Cetacean stranding

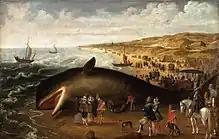
"The Whale beached between Scheveningen and Katwijk, with elegant sightseers", by Esaias van de Velde,

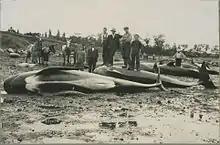
Mass stranding of dolphins, Nova Scotia (1918)

Whales have beached throughout human history, with evidence of humans salvaging from stranded sperm whales in southern Spain during the Upper Magdalenian era some 14,000 years before the present. Some strandings can be attributed to natural and environmental factors, such as rough weather, weakness due to old age or infection, difficulty giving birth, hunting too close to shore, or navigation errors.